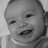
Emotion: happy